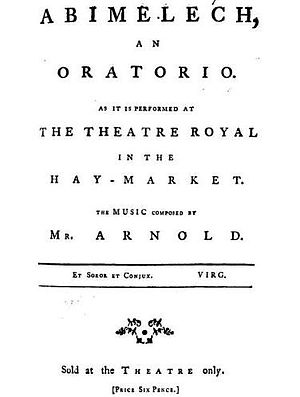
Oratorium
Omslag til oratoriet Abimelech
Et oratorium er et større musikalsk værk for orkester, sangsolister og kor. I modsætning til en opera er der ikke kulisser, kostumer og skuespil i et oratorium. Med hensyn til musikalsk stil og form følges de to genrer dog tæt ad, bortset fra at korstykker forekommer hyppigere i et oratorium end i en opera. Oratoriets glansperiode var det 17. og 18. århundrede.